Valentyn Bilotserkovskiy

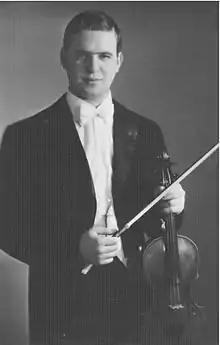
Valentyn Bilotserkovskiy

Valentyn Mykhailovych Bilotserkovskiy (born October 14, 1948) is a Ukrainian violinist.